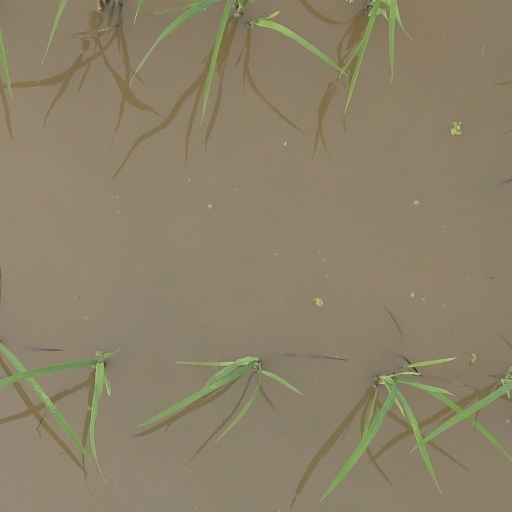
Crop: rice